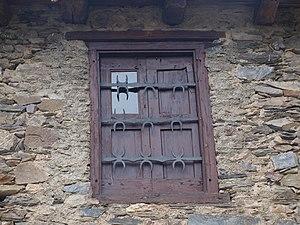
Les estripagecs sont des grilles métalliques placées au fenêtres des maisons maisons traditionnelles de l'Andorre et de certaines parties des Pyrénées dont les barreaux comportent des pointes irrégulières de manière à empêcher les voleurs ou les animaux de pénétrer à l'intérieur.